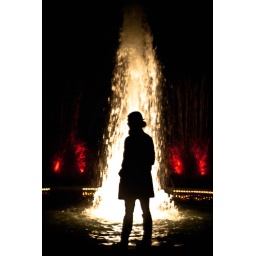
While visiting a botanical garden I I saw a girl standing in front of the fountain and snapped a quick shot.